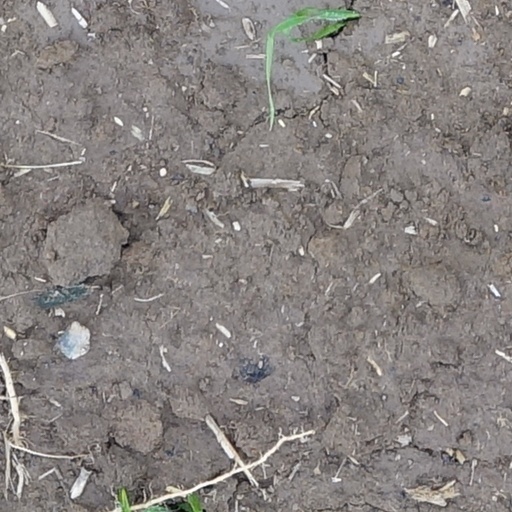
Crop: wheat